Hopewell Historic District

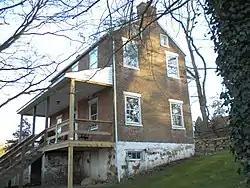
House in the Hopewell Historic District, December 2009

The Hopewell Historic District is a national historic district which is located in East Nottingham Township and Lower Oxford Township, Chester County, Pennsylvania.